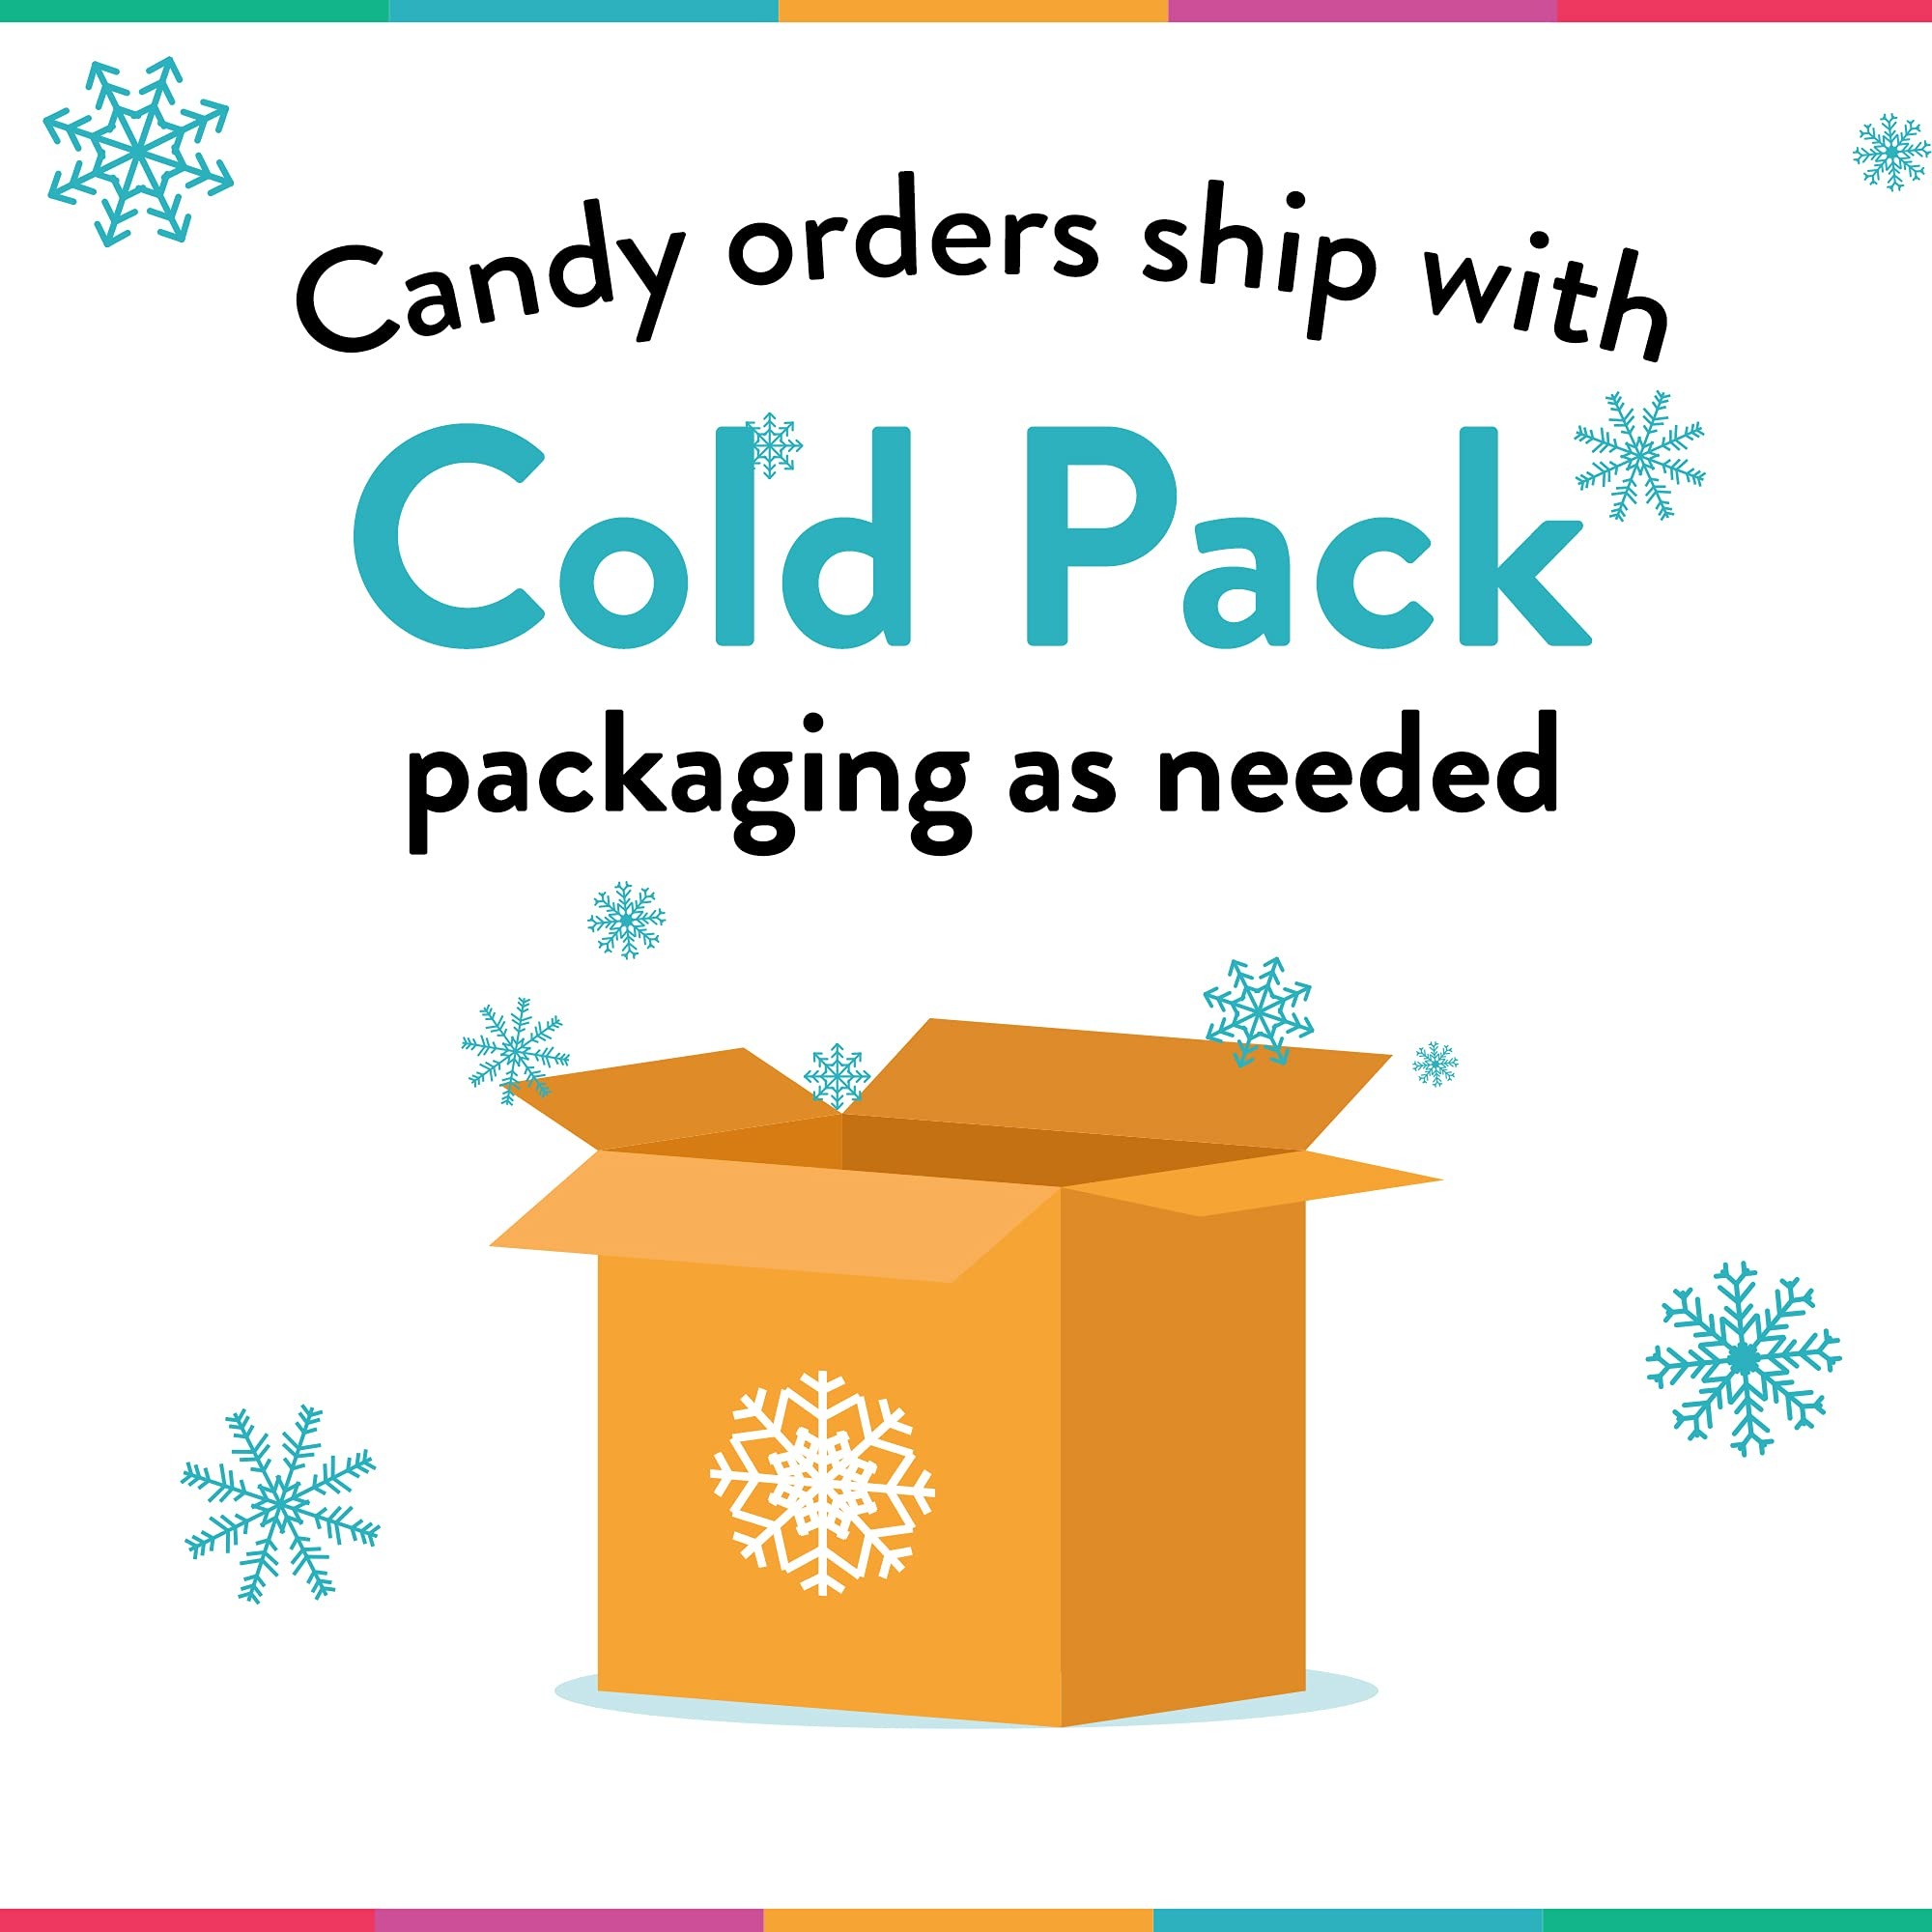
Item Name: Valentine's Day Candy Gift Tin Large Silver Plastic Tin with Sugar Free Chocolate - Thank You Heart
Bullet Point 1: Candy Filled Gift Tin Includes: Sugar Free Milk Chocolates, Sugar Free Special Dark & Sugar Free Mix
Bullet Point 2: Dimensions: 7" X 1 1/8"
Bullet Point 3: Ships In Cool Packaging: This Candy Item Is Heat Sensitive And Will Ship With Cool Pack Packaging As Needed
Product Description: Celebrate Valentine's Day by gifting delicious sugar free candies in this unique gift with custom sticker. Each gift tin contains Sugar Free Milk Chocolates, Sugar Free Special Dark & Sugar Free Peanut Butter Cups Miniatures.
Value: 1.0
Unit: Count

Price: 34.99